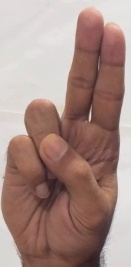
ASL sign: U